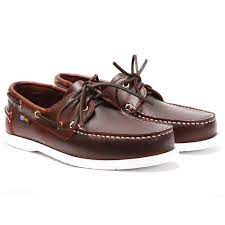
Label: Boat